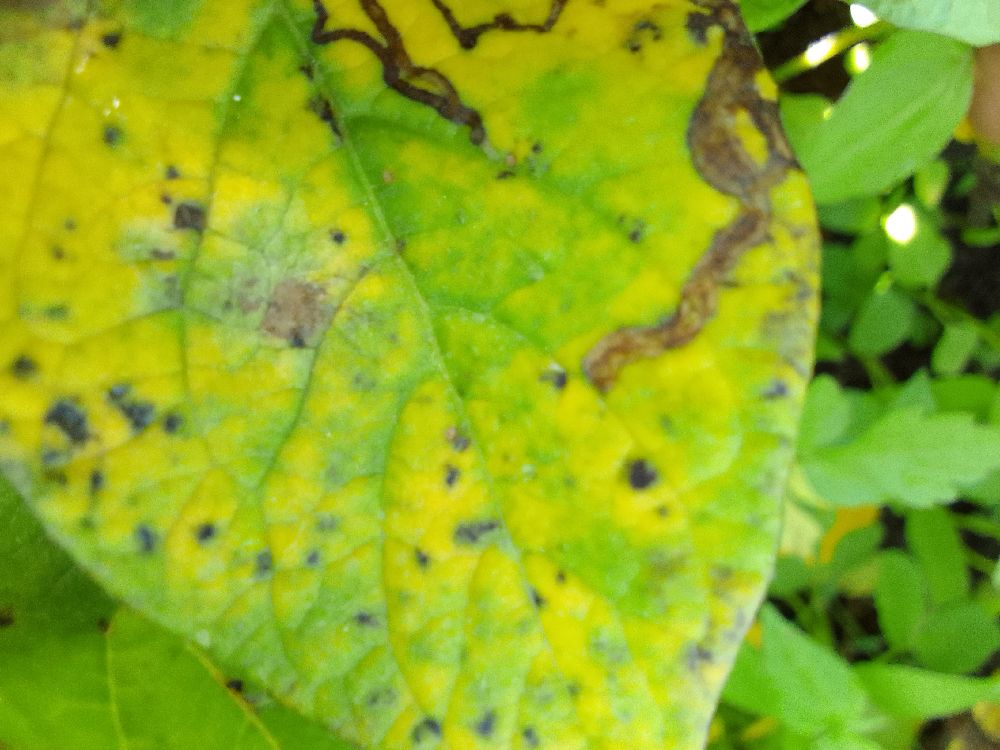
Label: Early blight